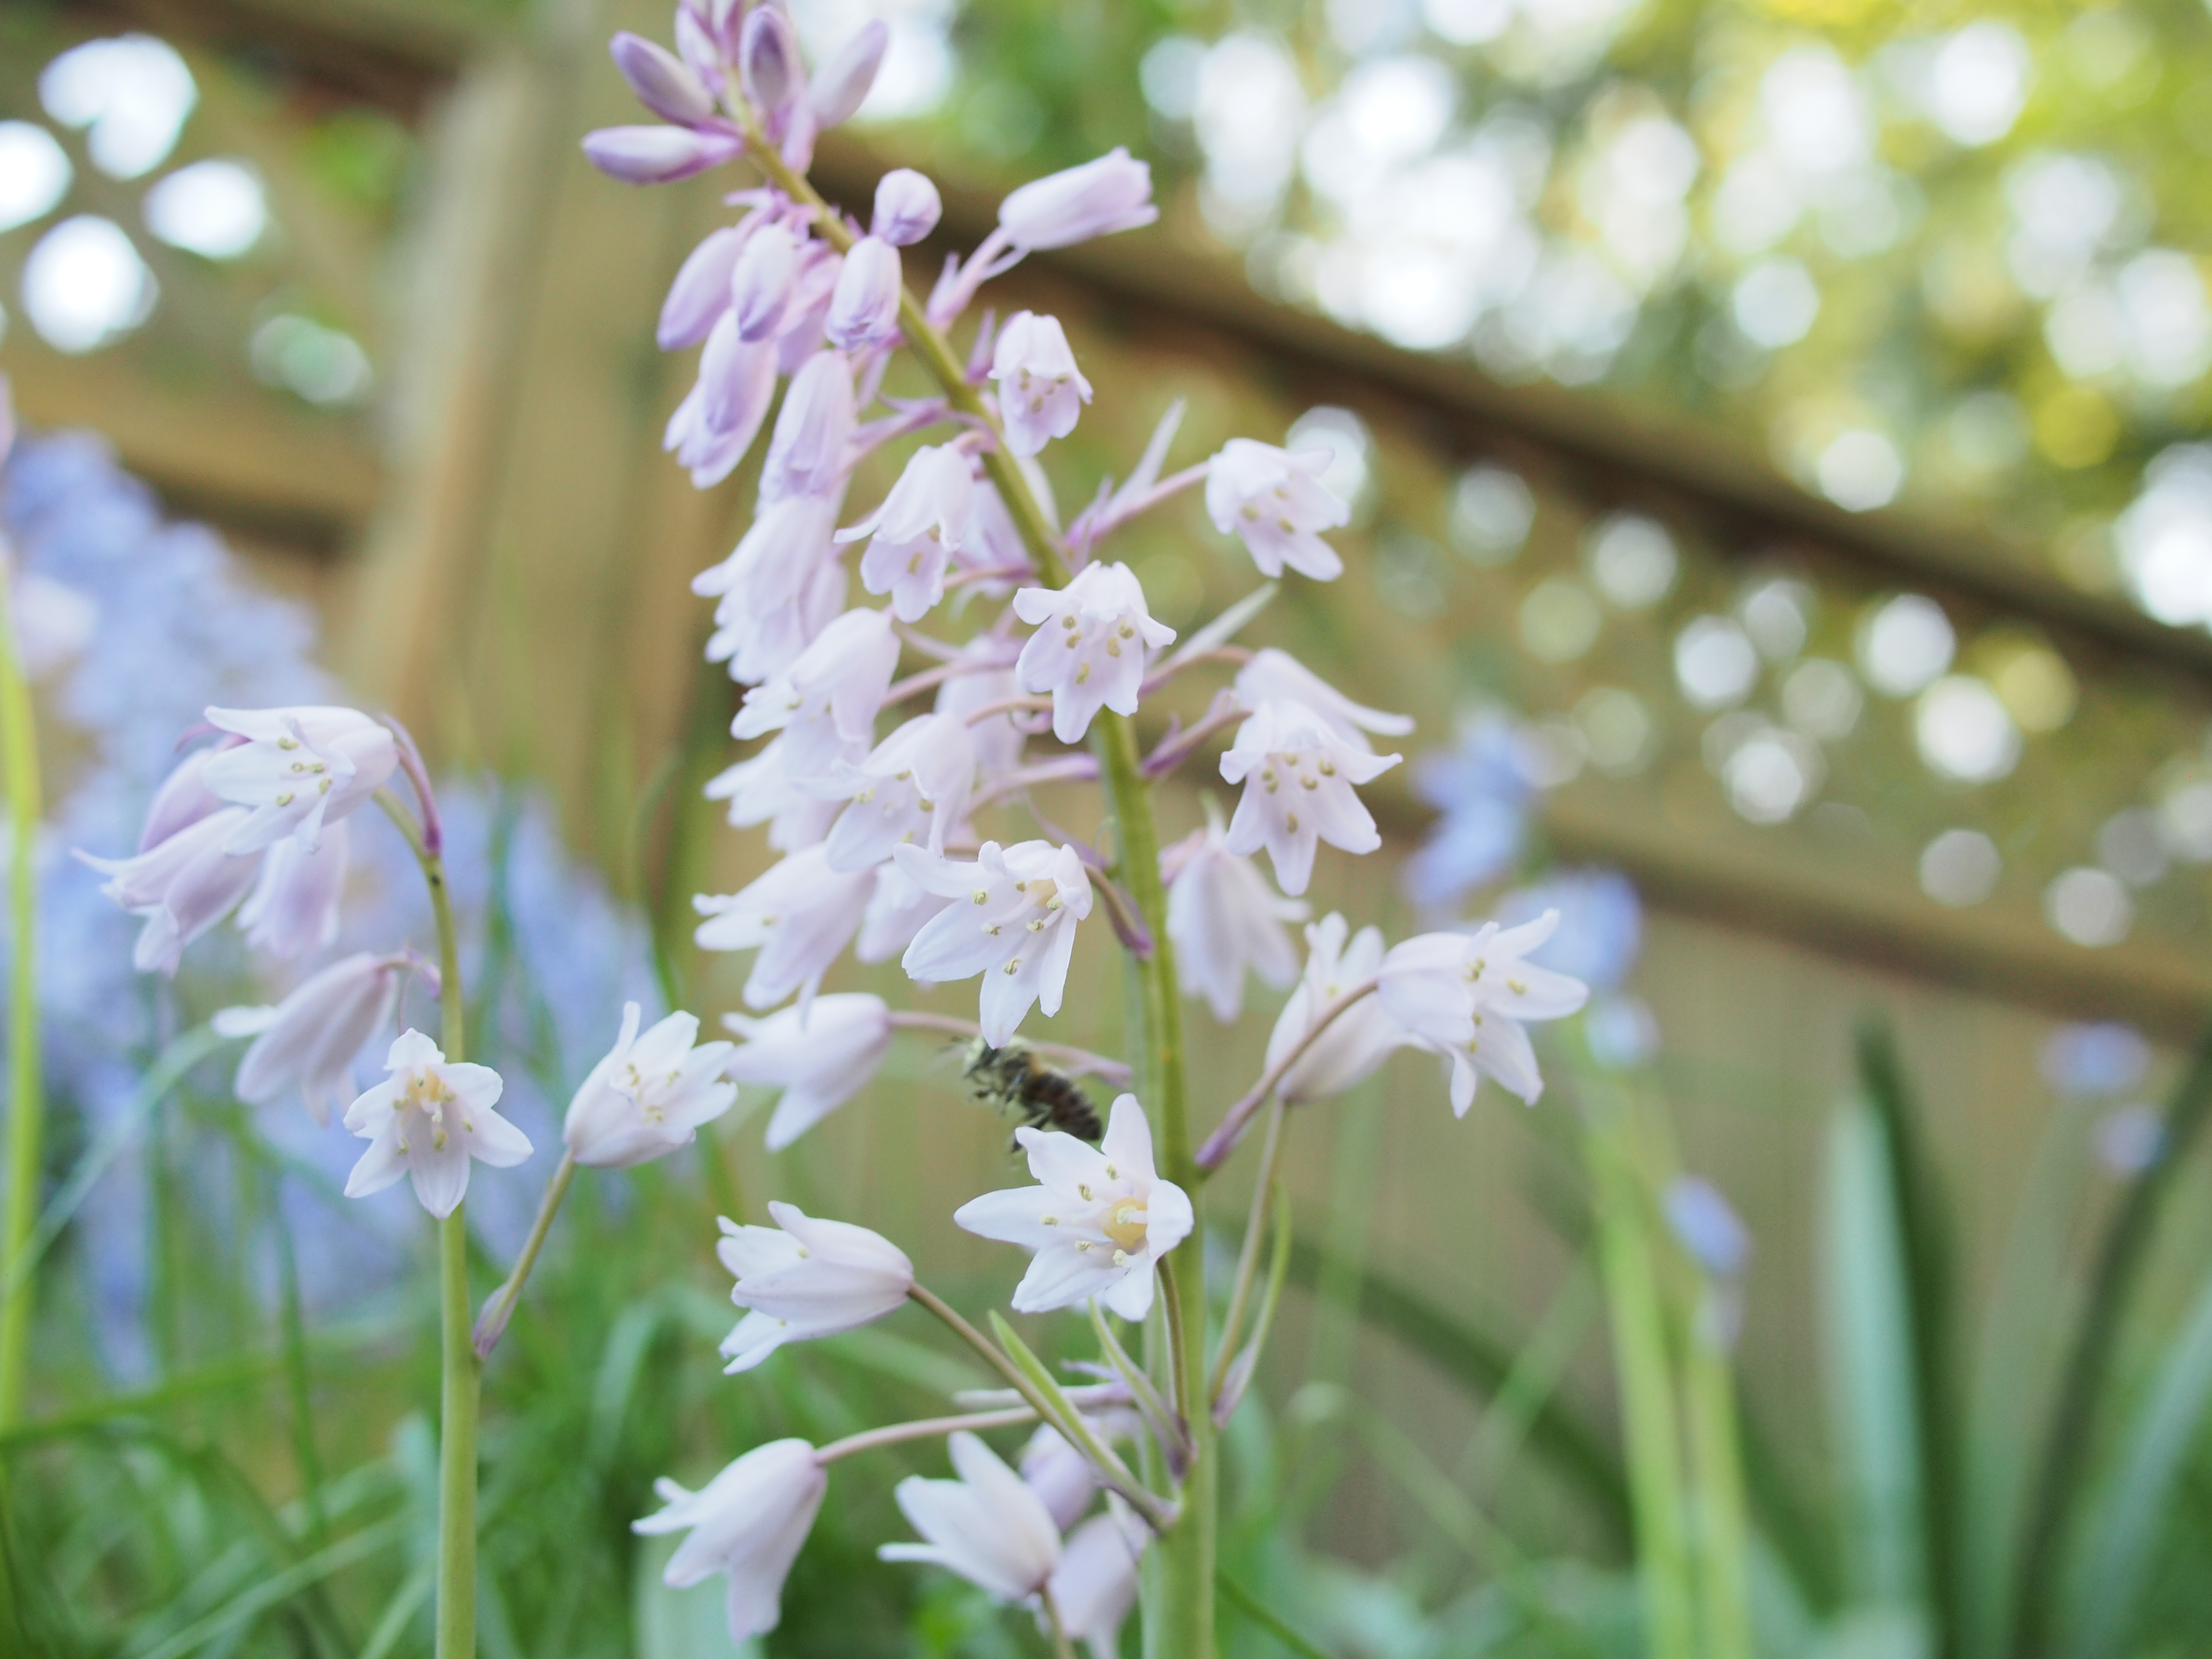
branch, blossom, bokeh, fence, plant, meadow, flower, herb, produce, botany, flora, wildflower, flowers, bee, macro photography, flowering plant, land plant